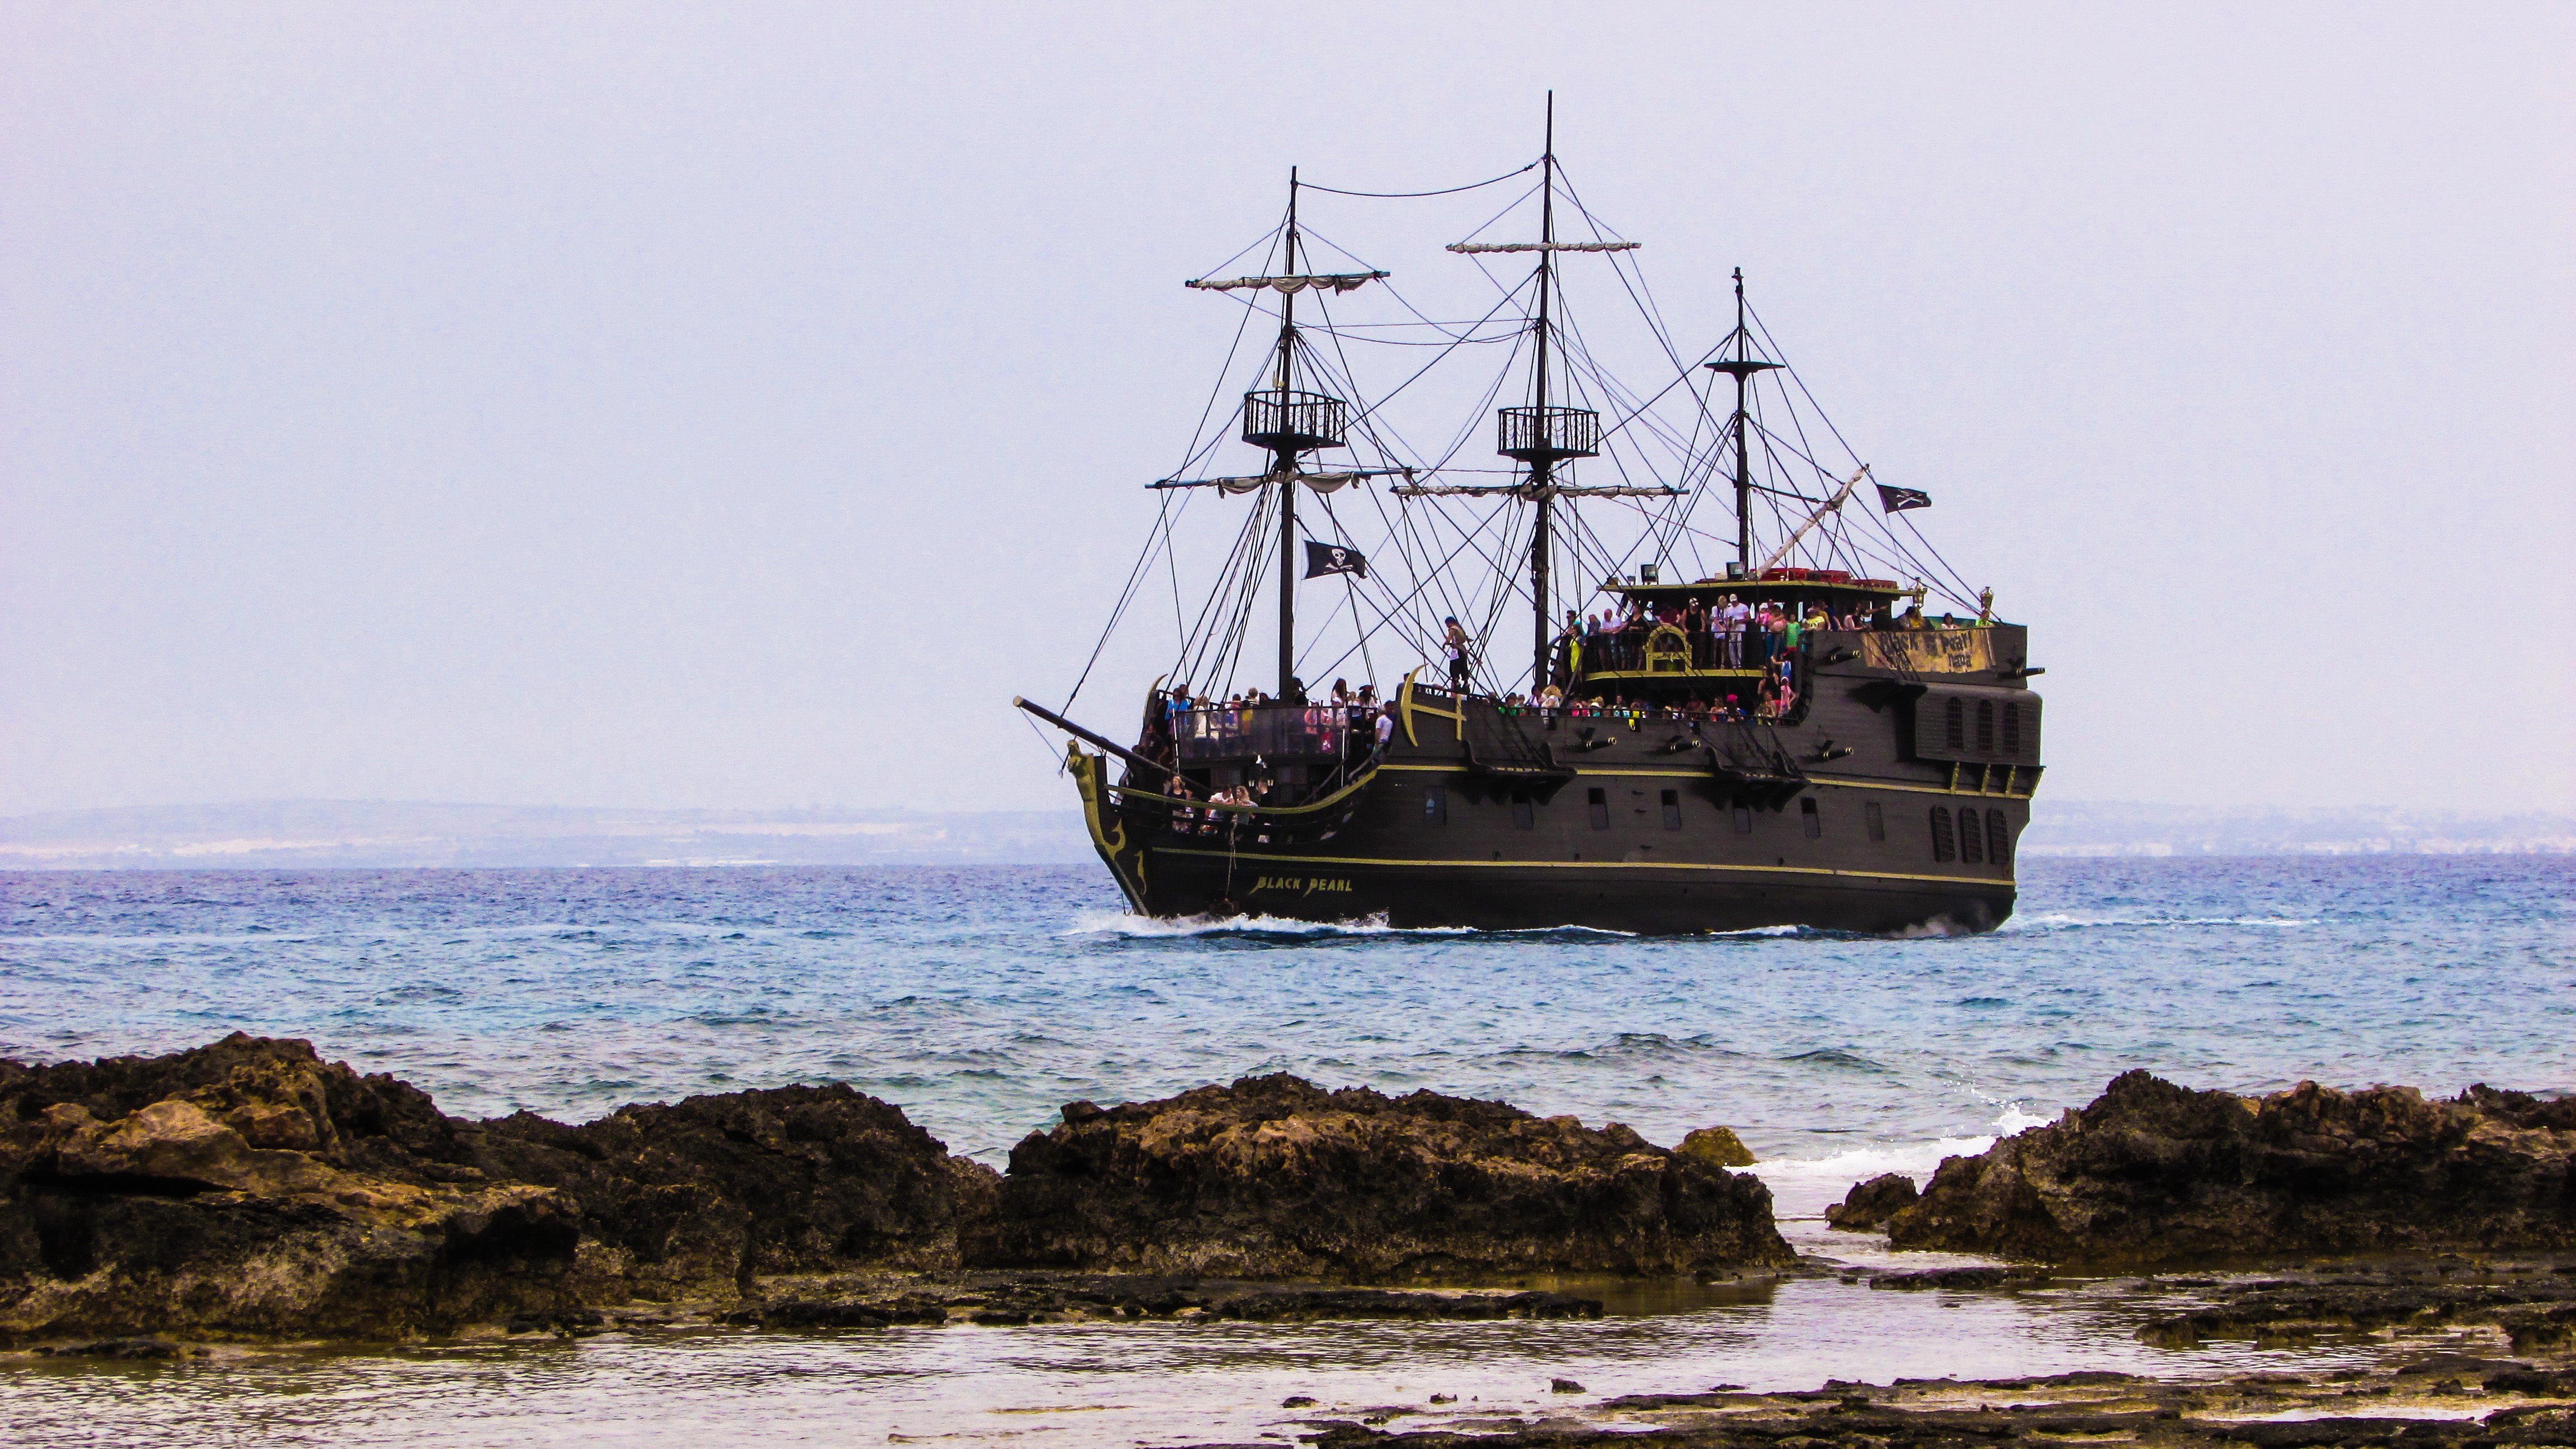
sea, coast, ocean, boat, ship, vehicle, bay, tourism, leisure, watercraft, cruise ship, cyprus, frigate, sailing ship, fishing vessel, ayia napa, pirate ship, galleon